Gravity Rush

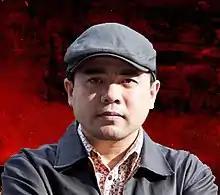
Keiichiro Toyama created the concept for "Gravity Rush" and would be its director and co-writer.

The initial concept for "Gravity Rush" came to Keiichiro Toyama during the beginning of his video game career when he joined Konami. His initial idea was a vague image of people floating in space, with later concepts and ideas forming over time. Due to his work first at Konami as director for "Silent Hill", Toyama was labelled as a horror game director, leading him to work for Sony Computer Entertainment on the "Siren" series working out of the company's Japan Studio development team. As "" was nearing completion, and noting the combination of increasing costs and decreasing revenue for horror games, Toyama decided to prove his ability to design outside the horror genre and turn his concept for "Gravity Rush" into a video game. Toyama pitched "Gravity Rush" to Sony in April 2008 as a "gravity action" game for the PlayStation 3 (PS3) under the title "Gravité". It was a title aimed at hardcore gamers which would be expanded with downloadable content (DLC). The main staff were made up of veterans of Toyama's "Siren" series.